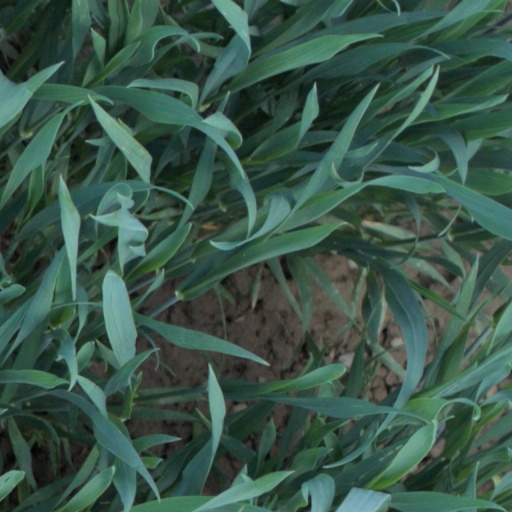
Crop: wheat